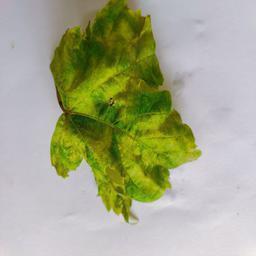
Label: Downy Mildew